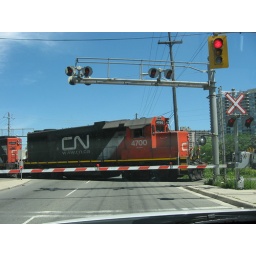
waiting for a train to cross danforth rd near midland